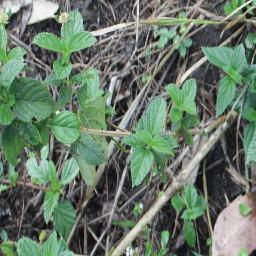
Label: lantana